Kohama Island

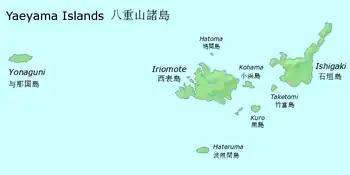
Kohama is located between Iriomote and Ishigaki Islands.

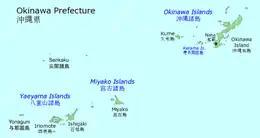
The Yaeyama Islands are located at the southwest point of Okinawa Prefecture.

The 2001 NHK drama series "Churasan" was set on the island. Shinobu Miyara, former member of Da Pump, is from Kohama-jima. The octogenarian "idol" group, KBG84, has given Kohama much media coverage.